Gladys Yelvington

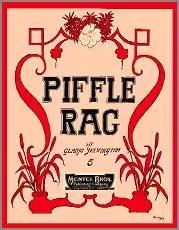
Gladys Yelvington's "Piffle Rag" from 1911

Gladys E. Yelvington (Parsons) (November 29, 1891 – February 11, 1957) was a ragtime composer and friend of May Aufderheide and Julia Lee Niebergall. She was born in Elwood, Indiana to Asa and Alice Yelvington.